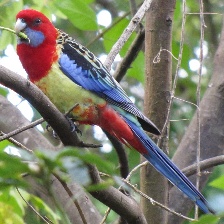
Species: EASTERN ROSELLA
Scientific name: PLATYCERCUS EXIMIUS